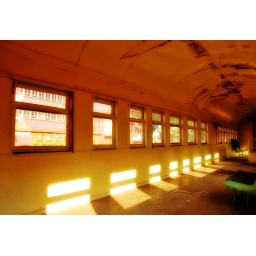
The light shined through the windows of an on-display train in a park ...